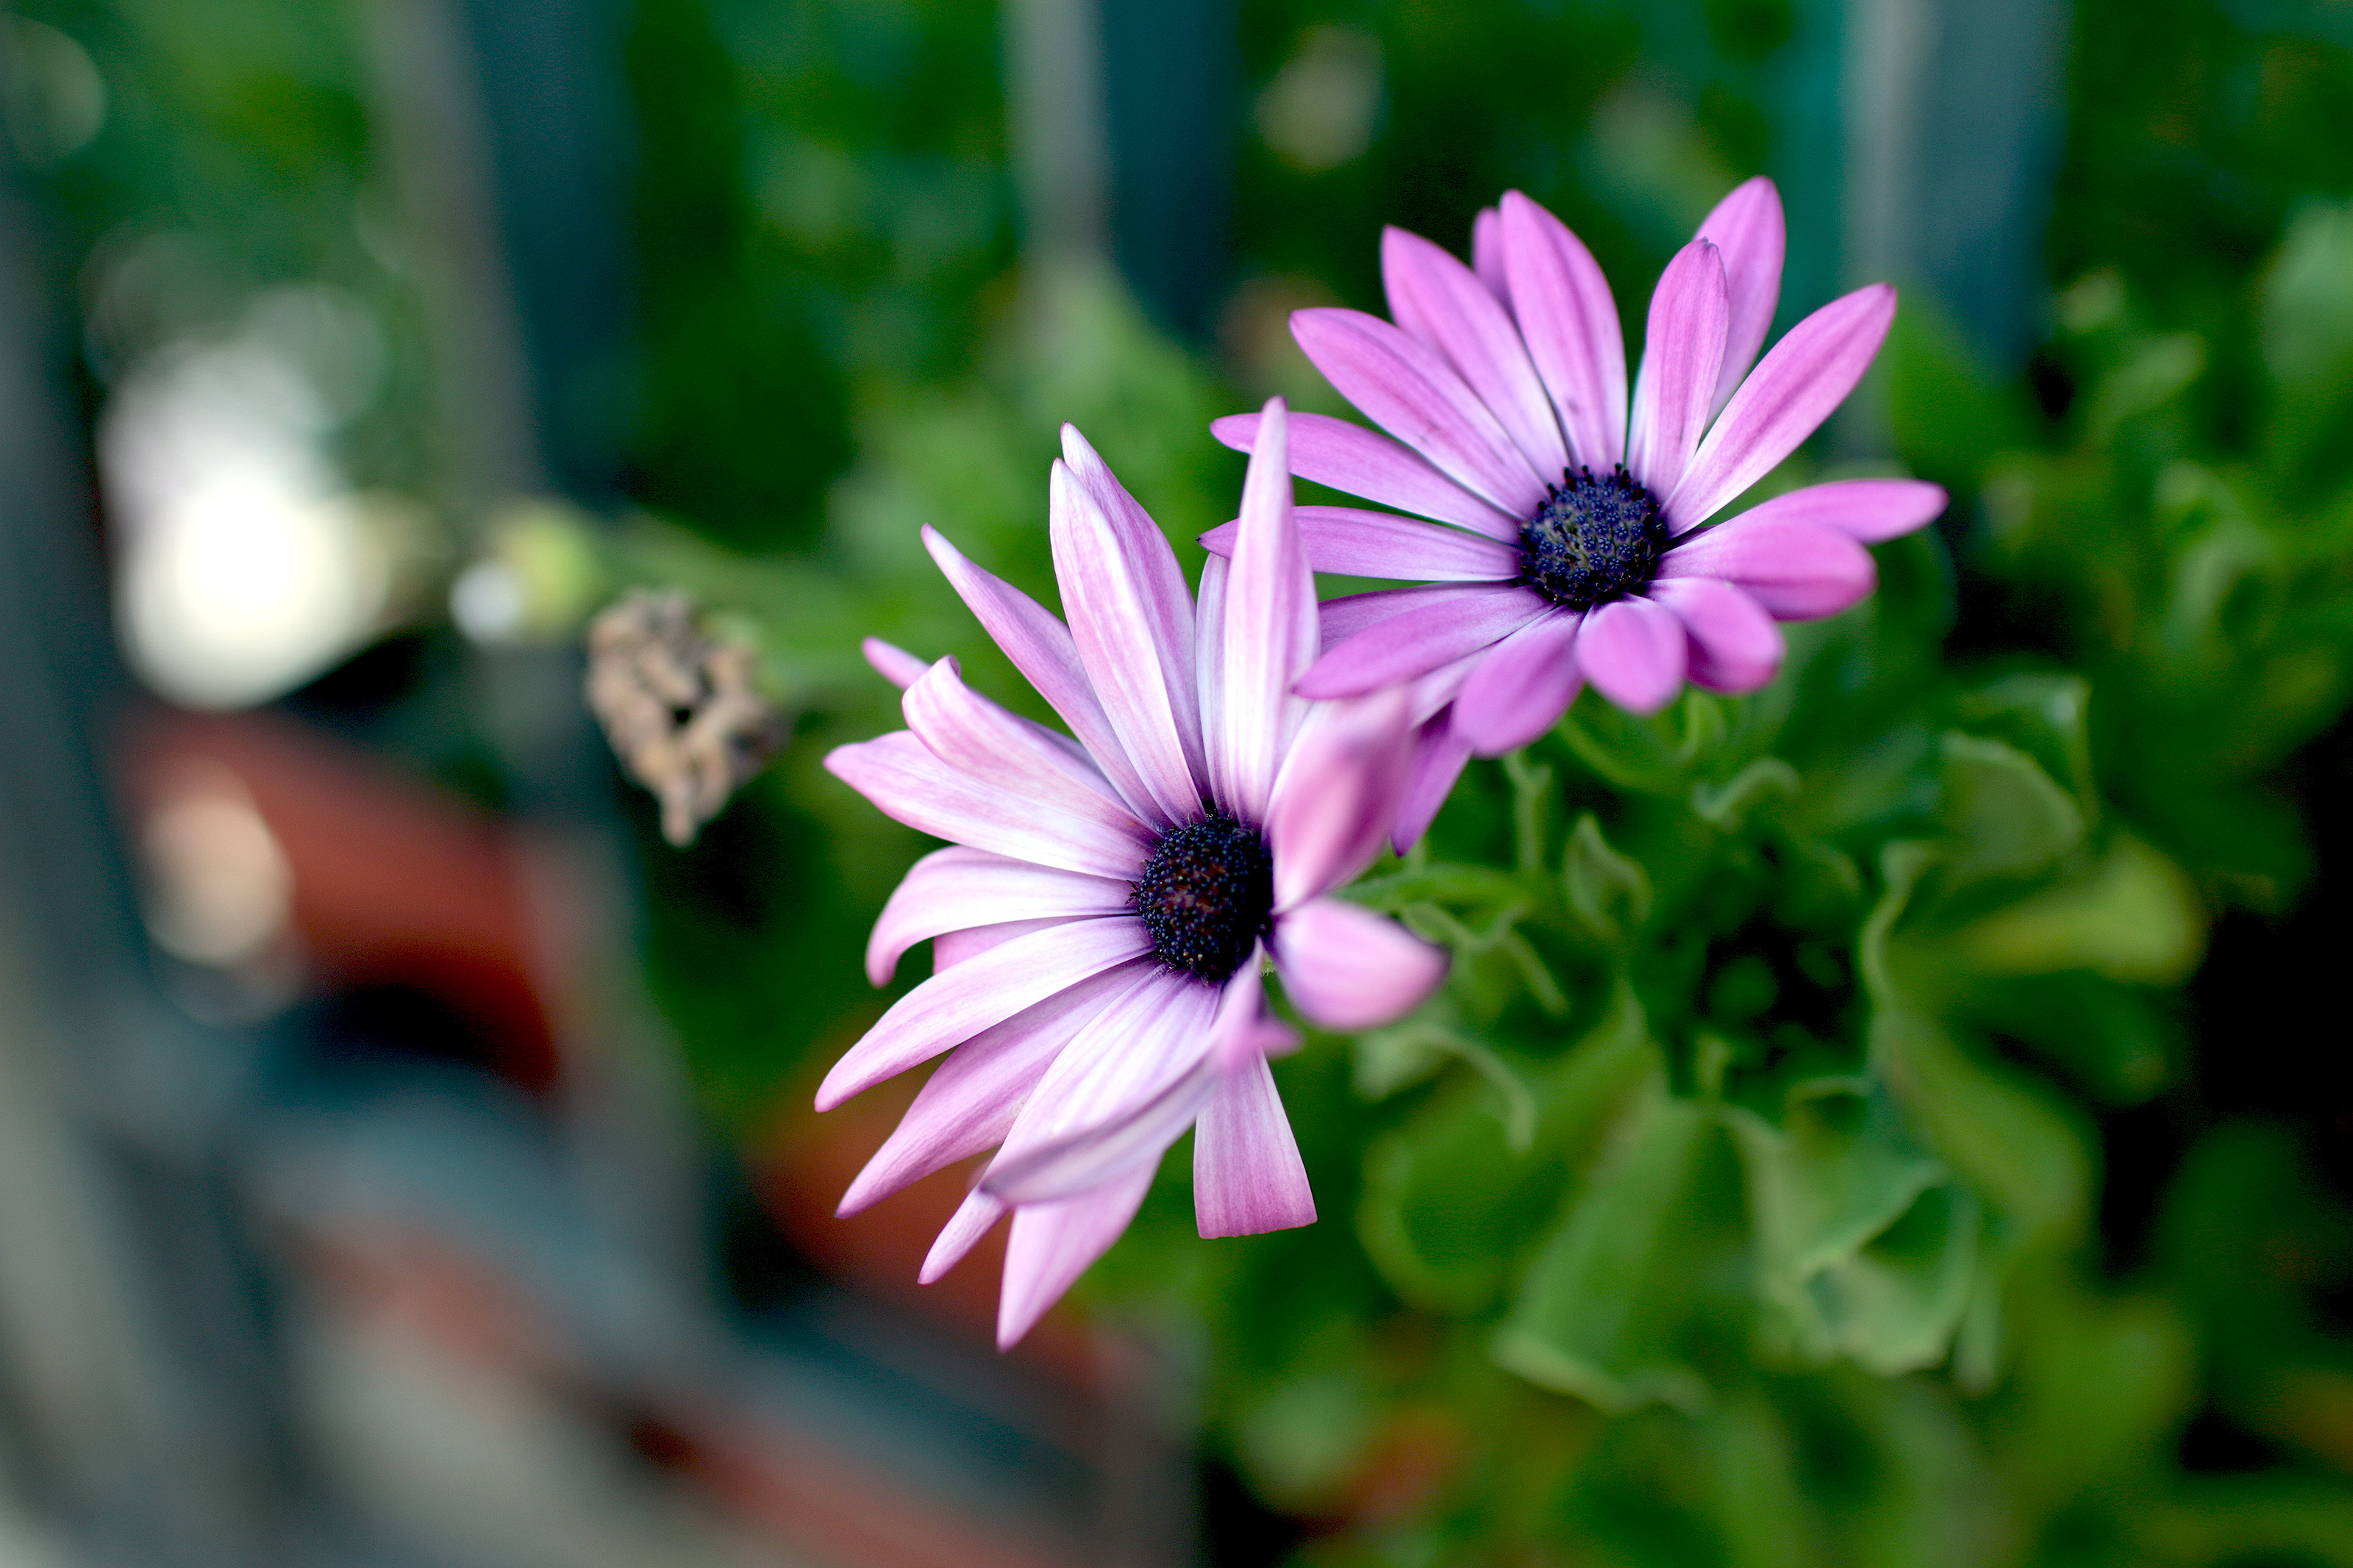
nature, grass, blossom, plant, photography, flower, petal, bloom, daisy, green, macro, botany, flora, wildflower, flowers, close up, macro photography, flowering plant, daisy family, plant stem, land plant